Bosnian War

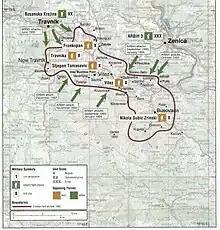
The front lines in the Lašva Valley in 1993 between the ARBiH and the HVO, including Novi Travnik, Vitez and Busovača

The Croat–Bosniak War spread from central Bosnia to northern Herzegovina on 14 April with an ARBiH attack on a HVO-held village outside of Konjic. The HVO responded, capturing 3 villages northeast of Jablanica. On 16 April, 15 Croat civilians and 7 POWs were killed by the ARBiH in the village of Trusina, north of Jablanica. The battles of Konjic and Jablanica lasted until May, with the ARBiH taking control of both towns and nearby villages.